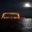
Label: bridge